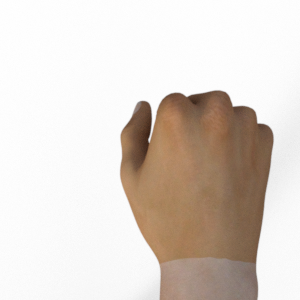
Label: rock